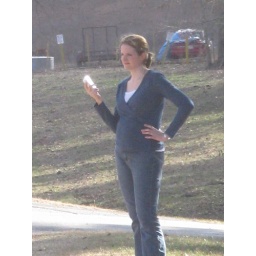
Kristi videoing in case the tree falls on the house